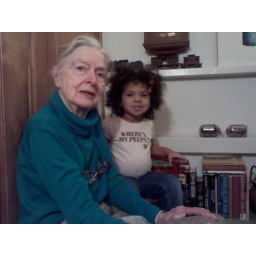
Kaya is sitting in a rocking chair my grandmother won for being the &amp;quot;prettiest baby in 5 counties&amp;quot; :)